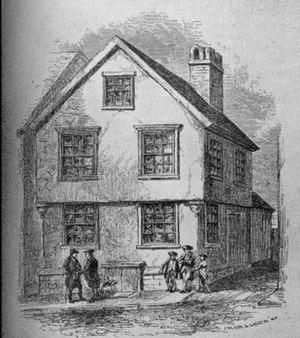
Benjamin Franklin /ˈbɛnd͡ʒəmɪn ˈfɹæŋklɪn/, né le 17 janvier 1706 à Boston et mort le 17 avril 1790 à Philadelphie, est un imprimeur, éditeur, écrivain, naturaliste, inventeur, abolitionniste et homme politique américain.